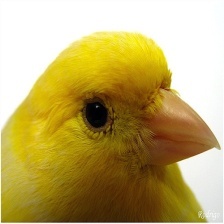
Species: CANARY
Scientific name: SERINUS CANARIA DOMESTICA